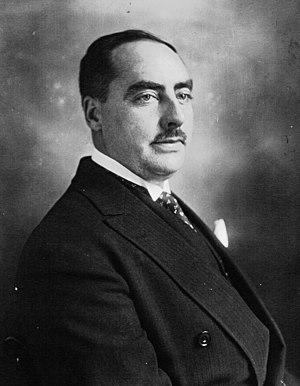
Le fascisme est une doctrine politique née en Italie en 1919. La question s'est posée pour les spécialistes des sciences politiques et les historiens de déterminer si des mouvements fascistes, au sens strict du terme, avaient également existé en France dans l'entre-deux-guerres et si le régime de Vichy avait pu constituer une variante française.
La fusillade de la rue Damrémont, souvent qualifiée de « guet-apens » ou d'« attentat de la rue Damrémont » dans la presse de l'époque, est une fusillade survenue dans la nuit du 23 au 24 avril 1925 dans le 18ᵉ arrondissement de Paris, en marge d'une réunion électorale.
Pierre Taittinger, né le 4 octobre 1887 dans le 18ᵉ arrondissement de Paris et mort le 22 janvier 1965 dans le 16ᵉ arrondissement de Paris, est un industriel et un homme politique français de la droite nationaliste d'entre-deux-guerres.